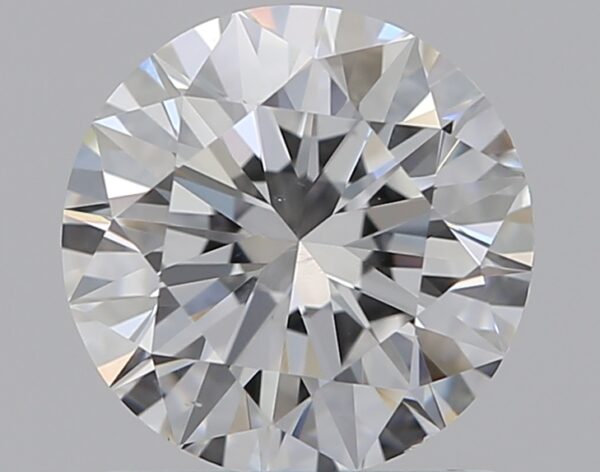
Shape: round
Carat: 1
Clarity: VS2
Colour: D
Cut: EX
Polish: EX
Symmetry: EX
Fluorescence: N
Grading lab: GIA
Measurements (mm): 6.4 x 6.44 x 3.98